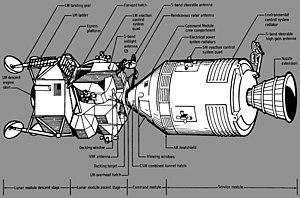
Apollo 9 est un vol spatial habité qui a eu lieu en mars 1969, le troisième avec équipage du programme Apollo de la National Aeronautics and Space Administration. Effectué en orbite terrestre basse, il s'agit de la deuxième mission Apollo avec équipage que les États-Unis lancent avec une fusée Saturn V et le premier vol du vaisseau spatial Apollo complet : le module de commande et de service avec le module lunaire. La mission a pour but de tester le LM pour les opérations en orbite lunaire, en préparation d'un atterrissage en faisant la démonstration de ses systèmes de propulsion, de descente et de montée, en montrant que son équipage peut le piloter de manière indépendante, puis se retrouver et s'amarrer à nouveau au CSM, comme cela serait nécessaire pour le premier atterrissage avec équipage.